Kaikōura

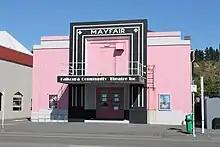
Mayfair Theatre, Kaikōura

The Kaikōura Civic Centre was completed in 2016. It has a distinctive large "cray pot" on the outside of the building which represents Kaikōura's connection to the sea. It contains offices for the Kaikōura District Council, Kaikōura Library, and Kaikōura Museum. A third floor was approved by the Kaikōura District Council in 2011, and the cost rose, which led to complaints from rate payers and submissions to the Long Term Plan in 2012 requesting restraint in spending. Long term, finances for the Kaikōura District Council have been suggested to be tenuous.